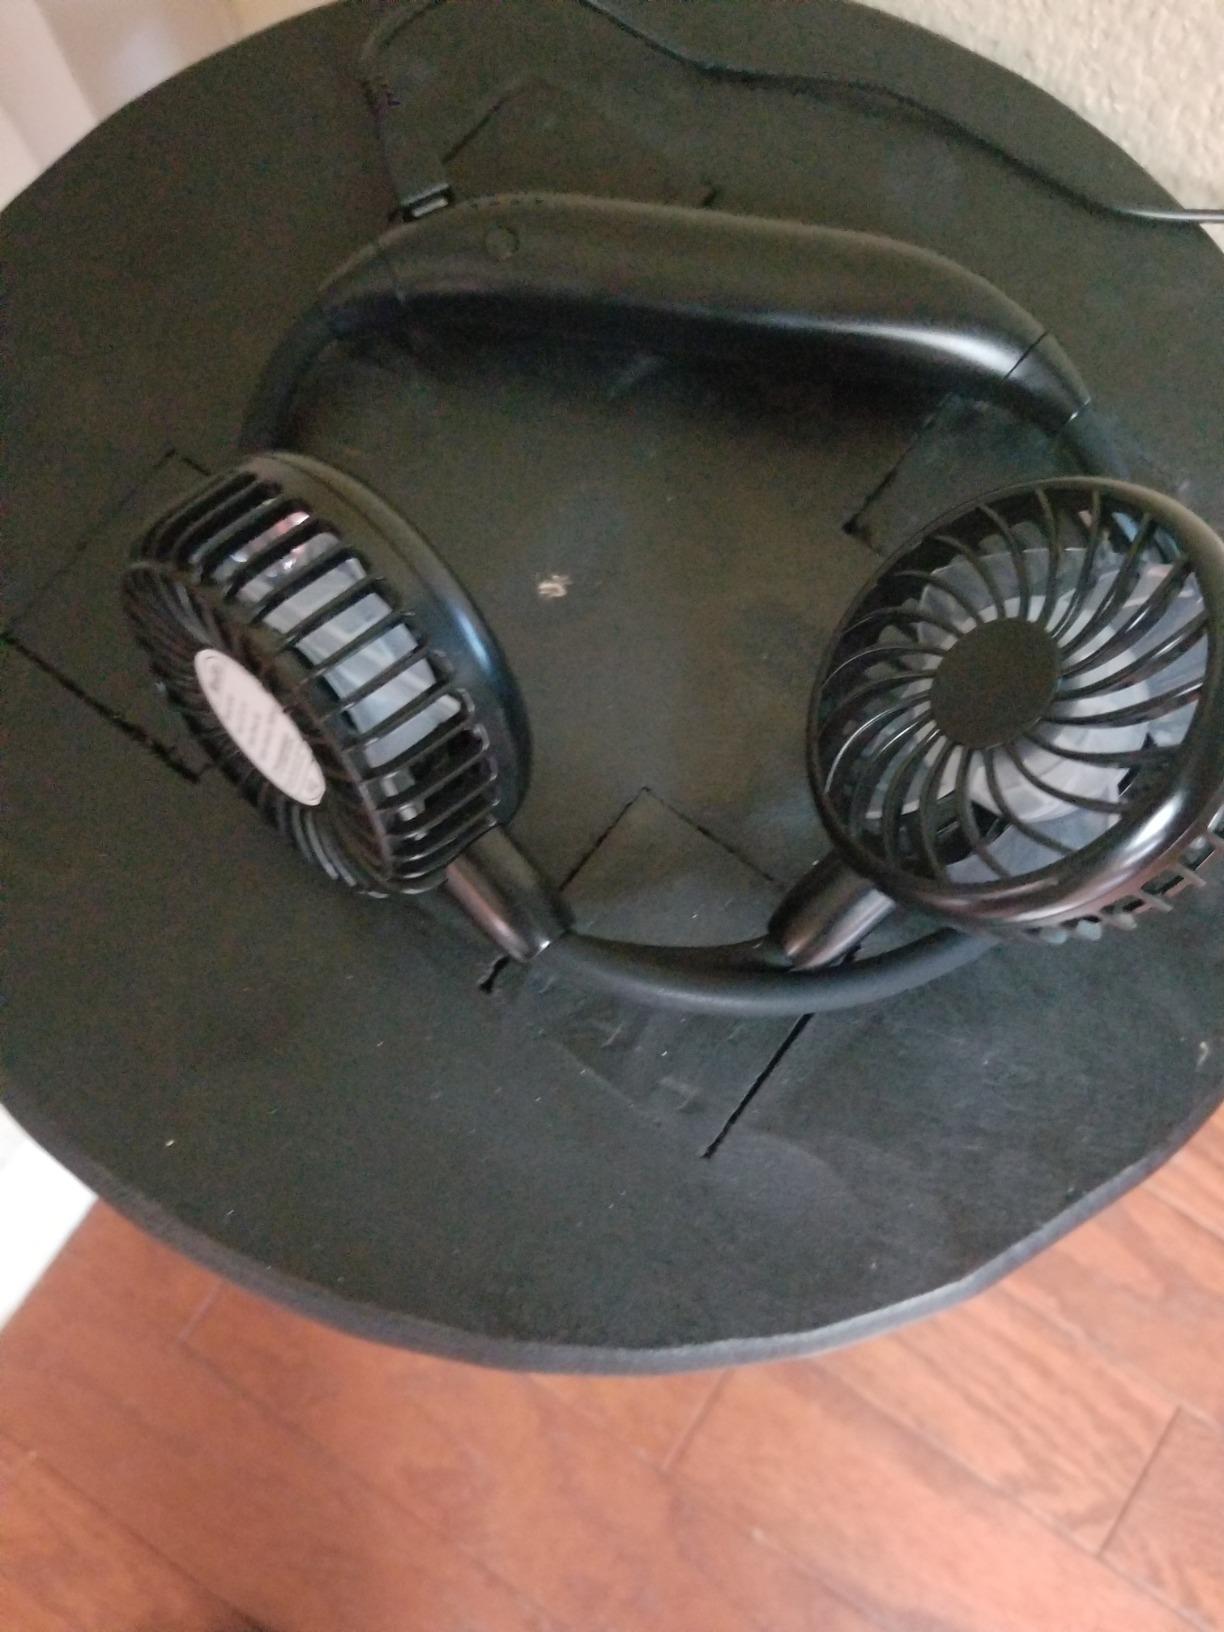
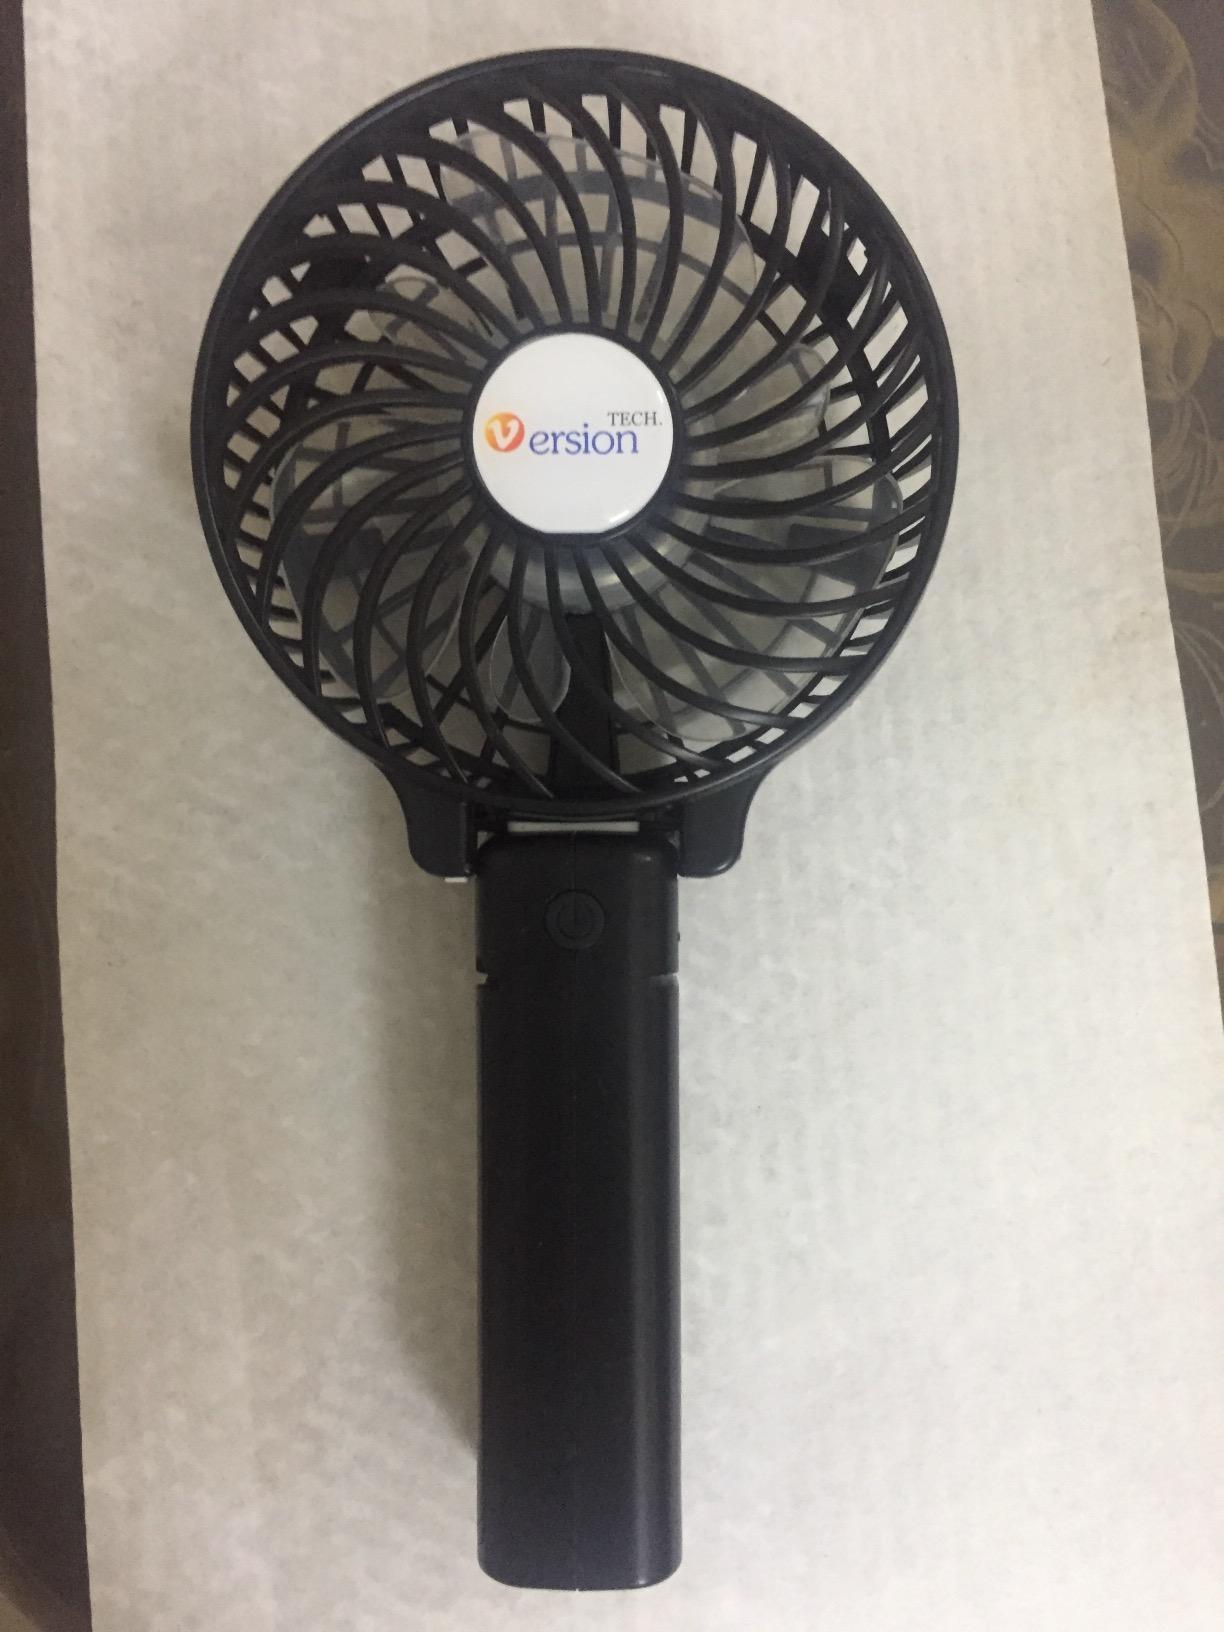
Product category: fan
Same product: no